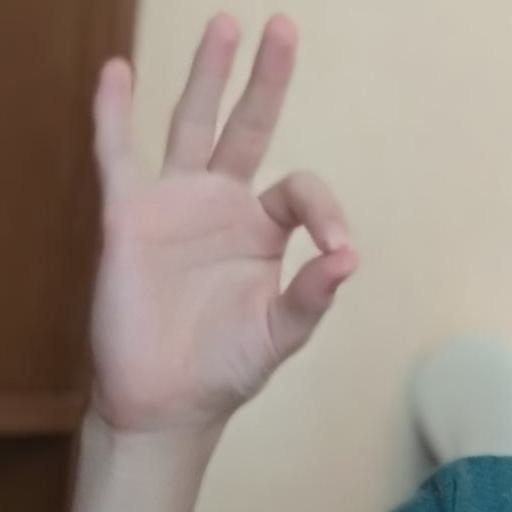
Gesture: ok